Guy Pnini

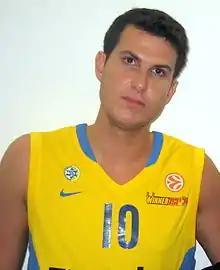
Guy Pnini

After spending a season abroad, Pnini was allowed to fulfill his 3-year contract with Maccabi Tel Aviv, and he joined the team for the 2009–10 season. In December 2012, he was fined NIS 100,000, stripped of his role as the team's captain, and suspended, as the result of a Nazi slur that he used against another player, during a game.